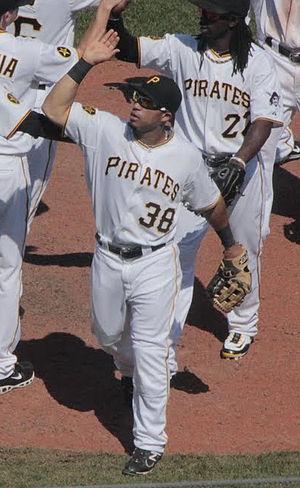
Xavier Brooks Paul est un voltigeur de la Ligue majeure de baseball sous contrat avec les Phillies de Philadelphie.